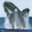
Label: whale